Hornswoggle

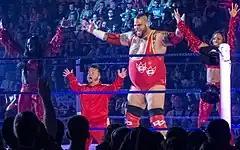
Hornswoggle dancing in front of Naomi, Brodus Clay and Cameron

He made a return on October 12, 2012, when he was found with a Randy Orton doll. Ricardo Rodriguez wrecked it and continued looking for the real Orton. After a period of inactivity, he returned to "Raw" in November, associating himself with The Great Khali and Natalya. He was injured (storyline) by Big E Langston on January 11, 2013, episode of "SmackDown", after Khali and Natalya lost to Dolph Ziggler and AJ Lee. He returned on March 17 episode of "Raw", to celebrate St. Patrick's Day, only to be interrupted by Bad News Barrett.